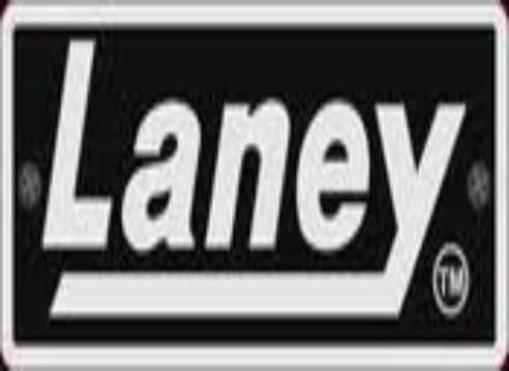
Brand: laney
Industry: Electronic